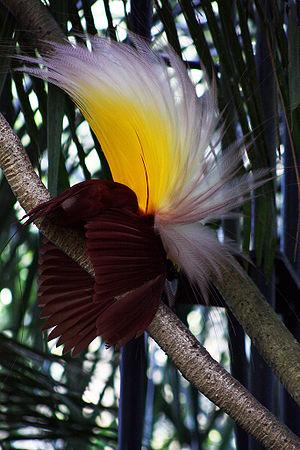
Le Paradisier grand-émeraude est la plus grande espèce de paradisier. Il vit dans les forêts du sud-ouest de la Nouvelle-Guinée, des îles Aru et d'Indonésie.